The Dresden Dolls

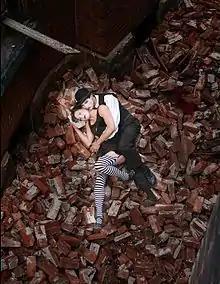
The Dresden Dolls, 2002

In March 2005, the duo supported Nine Inch Nails on tour. On June 5, The Dresden Dolls hosted a free concert at the Paradise Rock Club in Boston. When a power outage unexpectedly delayed their performance, city streets became a temporary stage for some of the many performers (living statues, stilt-walkers, and fire-breathers) who had come from across the world to entertain audiences. The entire event—concert and street performances—was filmed and the resulting DVD, "", was released in Europe on October 10, 2005, and in North America on November 22, shortly after the band's fall 2005 tour.